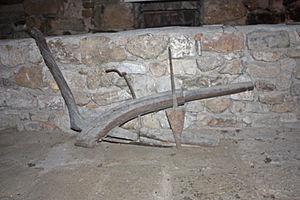
Dans le salle de Garde, on peut voir une très ancienne araire
L’araire est un instrument aratoire à bâti symétrique sans versoir et muni d'un soc pointu qui fend la terre sans la retourner. Il est employé en Mésopotamie depuis le IVᵉ millénaire av. J.-C. Tracté par un animal, il scarifie la couche supérieure du sol et la rejette de part et d’autre de la raie. L’arairage qu'il effectue est donc superficiel. On continue de l'utiliser en Extrême-Orient, en Amérique du Sud et en Afrique du Nord.
La reille, pièce d'instrument aratoire antique, est un soc triangulaire ou rhombique qui se prolonge par une tige et ligaturé sur l'araire par de forts anneaux.
Crest — prononcé /kʁe/ — est une commune française située dans le département de la Drôme en région Auvergne-Rhône-Alpes. Ses habitants sont appelés les Crestois. Elle se trouve à 25 km au sud-est de Valence, préfecture de la Drôme.
Cet article détaille l'histoire du département de la Drôme.
En France, on désigne par vallée du Rhône la région située de part et d'autre du Rhône, en aval de Lyon, dans le sud-est de la France. C'est une région agricole française selon le classement de l'Insee. Elle se subdivise en plaine irriguée de la Crau, plaine maraîchère du Comtat Venaissin, coteaux viticoles produisant des vins AOC de renommée mondiale sur les rives droite et gauche du fleuve, polyculture de la Drôme provençale, grandes cultures de la plaine valentinoise, vergers de l’Isère, prairies des vallées de la Galaure et de l’Herbasse.